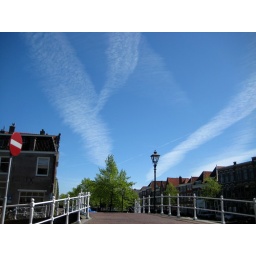
So many white stripes in the sky